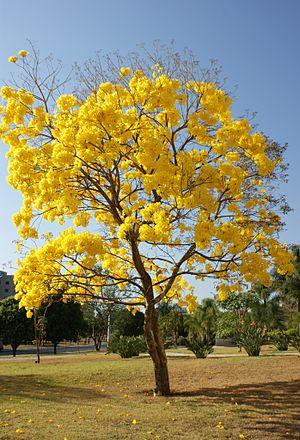
Handroanthus serratifolius, est une espèce d'arbre appartenant à la famille du Calebassier, communément appelée ébénier de Guyane en français, Ipé sur les marchés internationaux, ou plus souvent ébène verte, ébène soufré en créole guyanais, Guinaati, Guinaati kiabici, Betha-bara, tayɨ, kwik, arawone en Guyane, Groenhart en hollandais du Suriname, Hakia, Iron wood au Guyana, Ipê, ipê-amarelo, Pau d'arco au Brésil, Greenheart en anglais, ou ailleurs Yellow lapacho, Lapacho negro, Guayacan, Canaguate, Polvillo, Acapro, Tahuari negro, Puy, Yellow poui, Yellow ipe ou Pau d'arco amarelo. Comme plusieurs espèces du genre Handroanthus, son bois est apprécié.
Handroanthus est un genre de plantes à fleurs de la famille des Bignoniaceae. Il se compose de 30 espèces d'arbres, connues en Amérique latine sous les noms communs poui, pau d'arco, ipê ou en Guyane ébène vert, ébène rose. Les grandes essences de bois sont parfois appelées lapacho ou guayacan, mais ces noms sont plus correctement appliqués aux espèces Handroanthus lapacho et Handroanthus guayacan, respectivement.